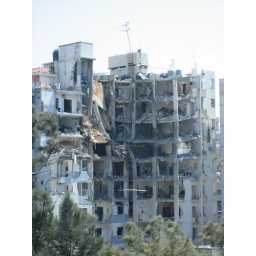
Across the street from my parents house in Beirut. August 2006